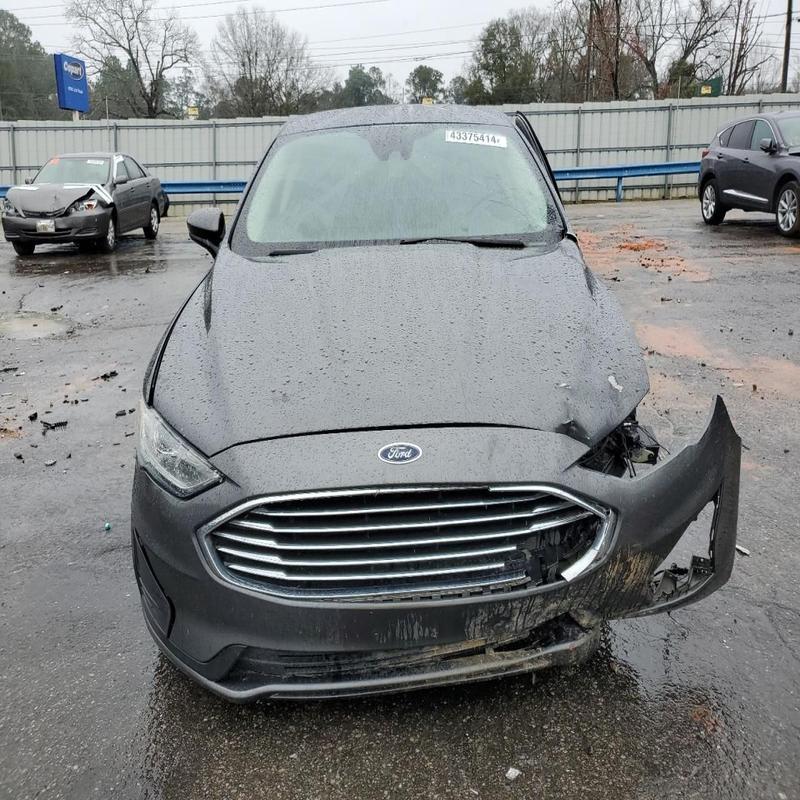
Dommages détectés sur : pare-choc avant, feu avant gauche, capot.
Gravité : majeur